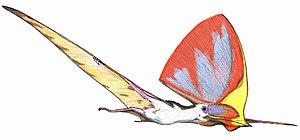
Tupandactylus imperator est une espèce éteinte de ptérosaures de la sous-famille des Tapejarinae et du genre Tupandactylus. Il a vécu à la fin du Crétacé inférieur près de la limite des étages Aptien et Albien. Il a été déouvert dans la formation géologique de Crato au Brésil.
Les Pterodactyloidea constituent l'un des deux sous-ordres de ptérosaures, qui contient les membres les plus dérivés de ce groupe éteint de « reptiles » volants. Ils ont vécu au Jurassique supérieur et au Crétacé, soit il y a environ entre 163,5 et 66,0 millions d'années.
Tupandactylus est un genre éteint de ptérosaures de la famille des Tapejaridae du Crétacé inférieur de la formation de Crato, au Brésil.